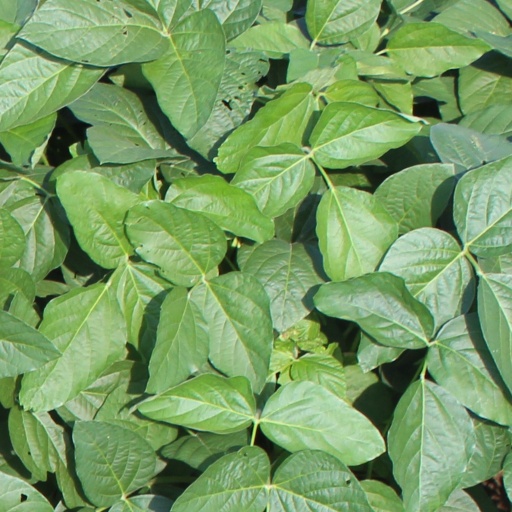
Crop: soybean